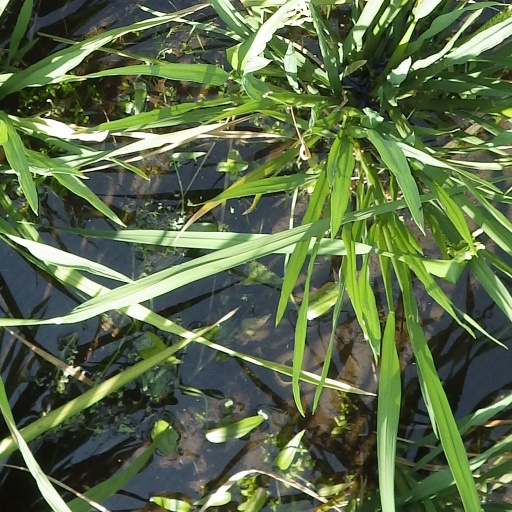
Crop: rice